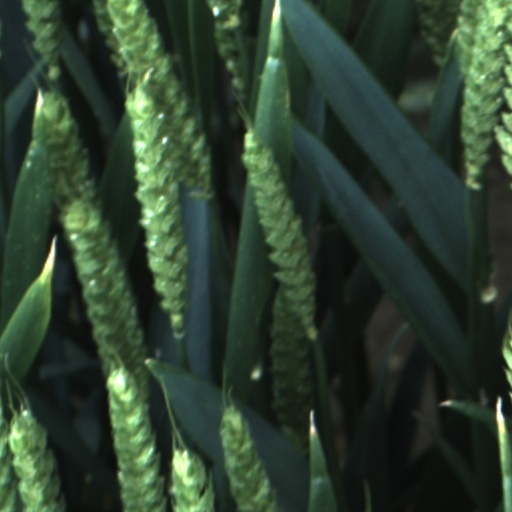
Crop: wheat